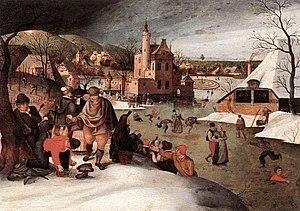
Paysage d'hiver ou Scène d'hiver est le titre donné à de nombreux tableaux de peintres flamands et néerlandais des XVIᵉ et XVIIᵉ siècles. L'ensemble de ces œuvres compose un genre particulier de la peinture de paysages.